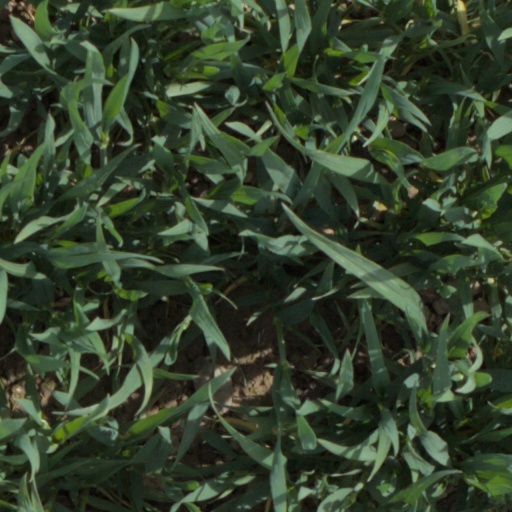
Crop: wheat